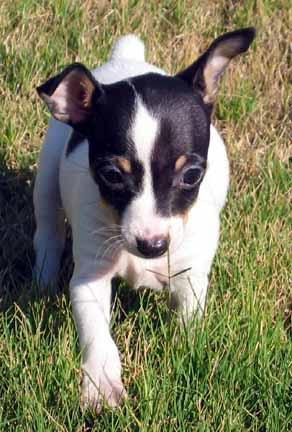
toy_terrier